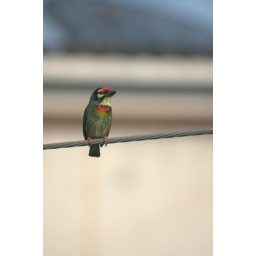
A small cute bird surviving in the urban nightmare of EkemaiLocation: Phra Khanong, Watthana, Bangkok, TH, Thailand&amp;copy; Gordon Anderson